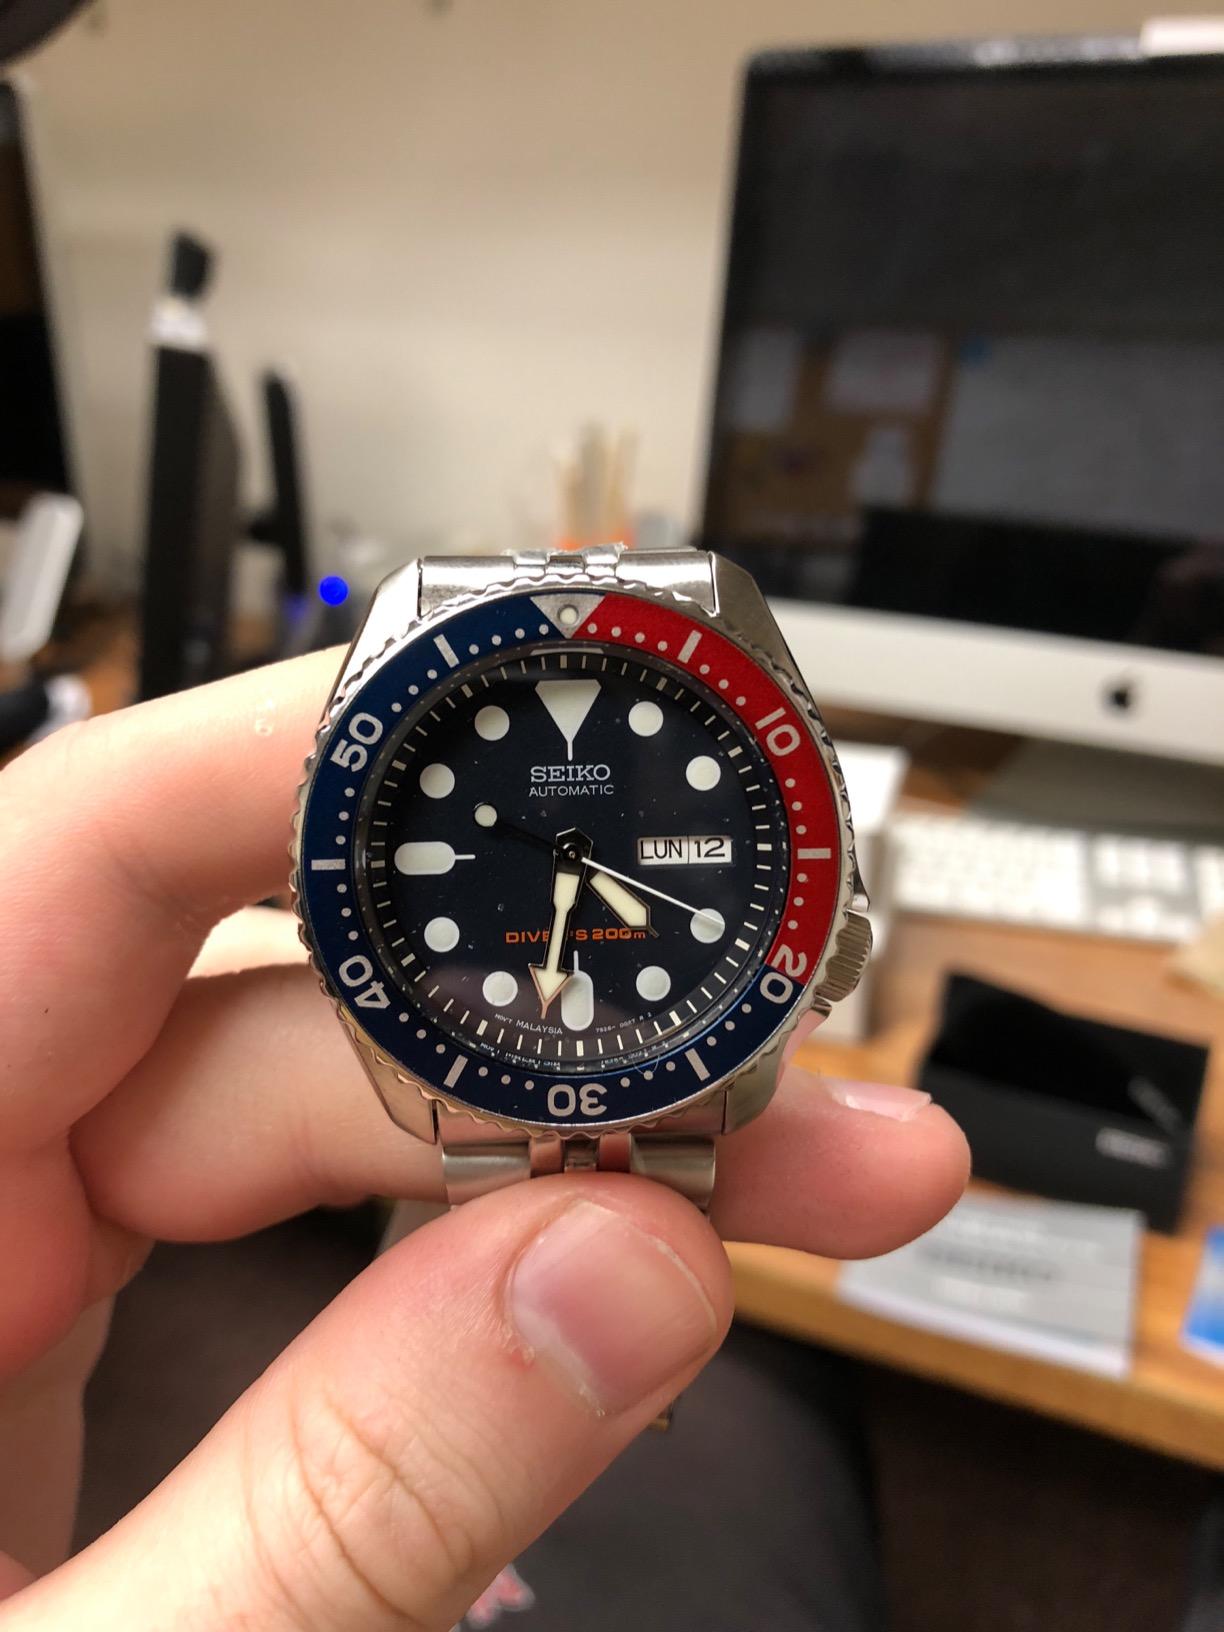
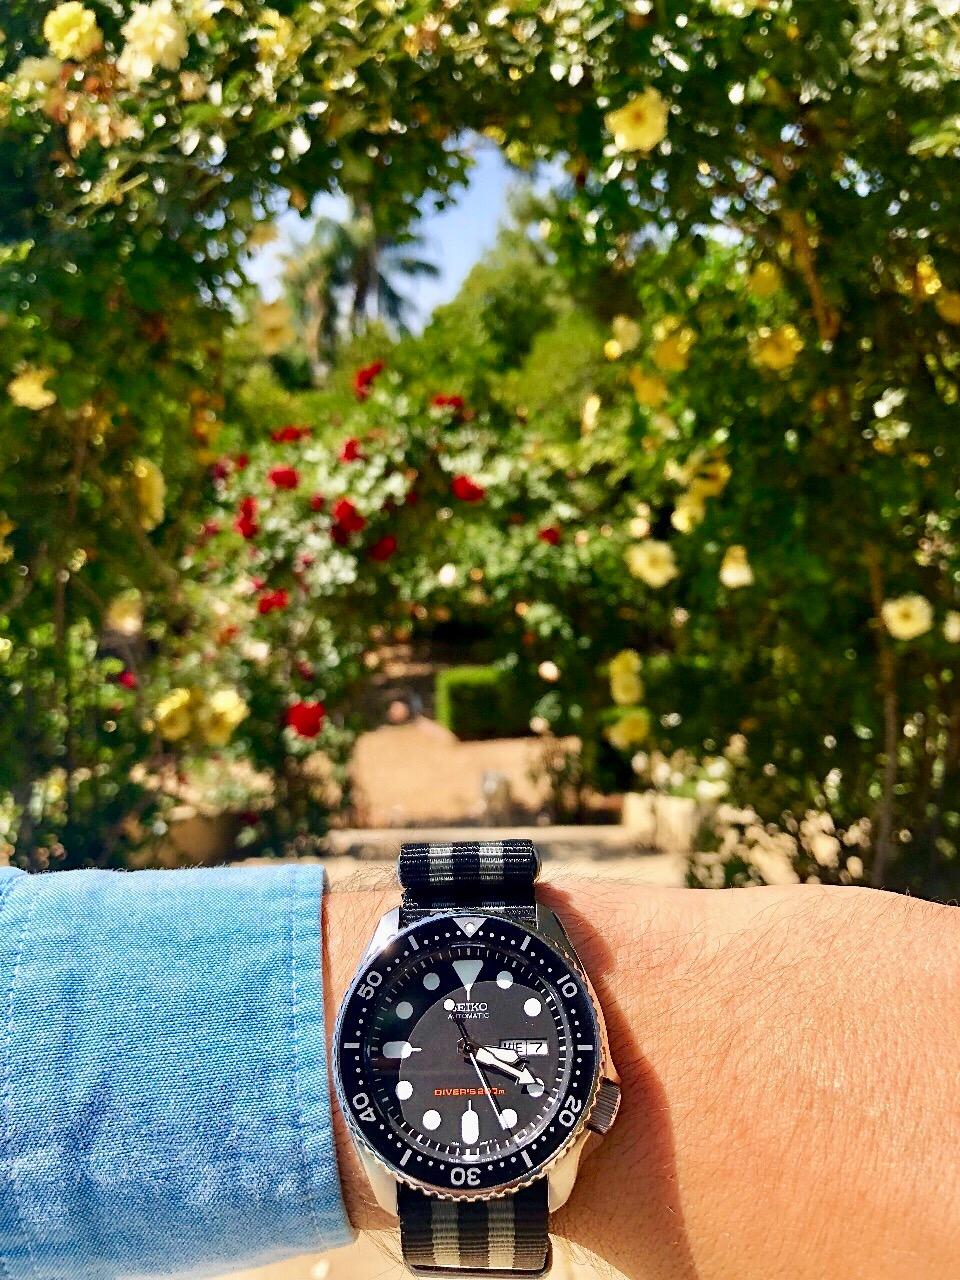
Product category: accessories_watch
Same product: no